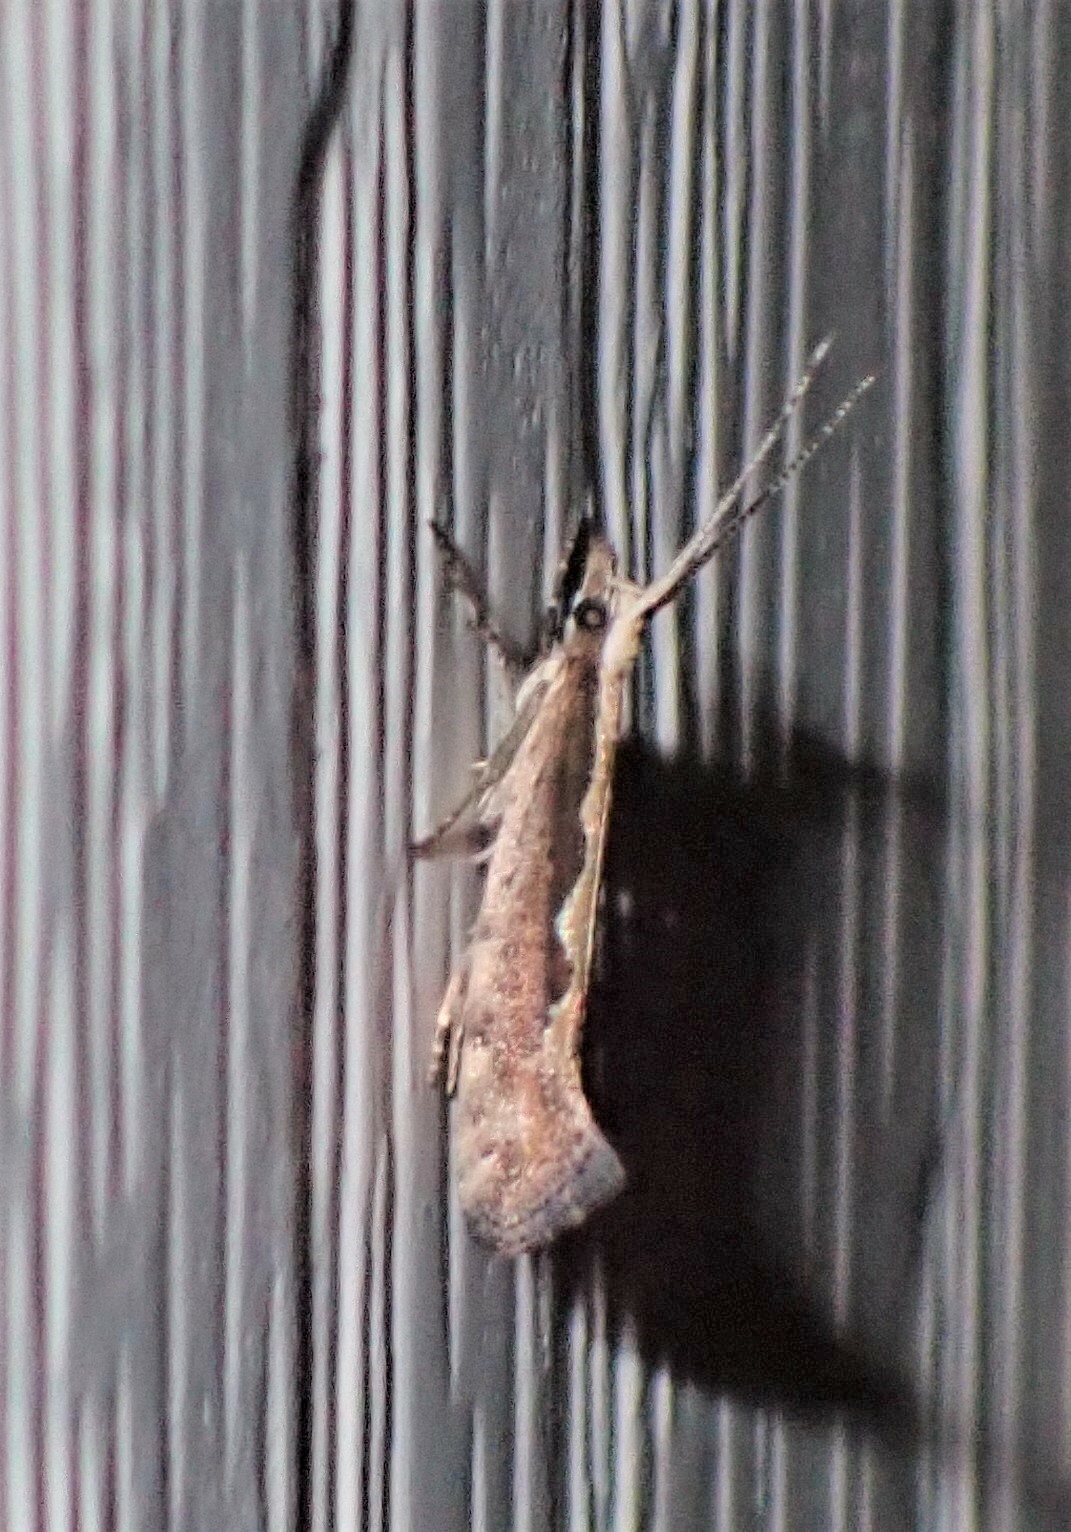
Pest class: diamondback_moth